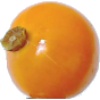
Label: Physalis 1